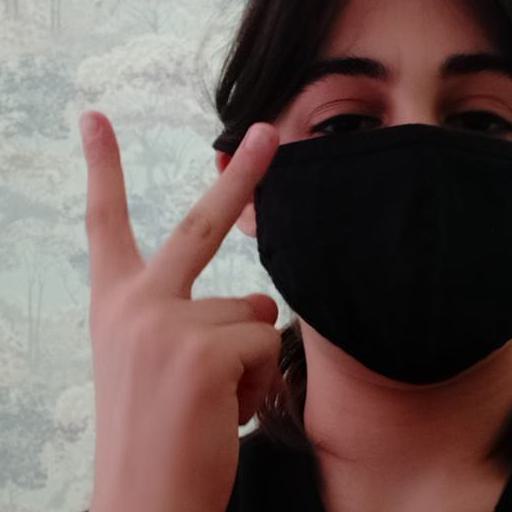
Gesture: peace_inverted